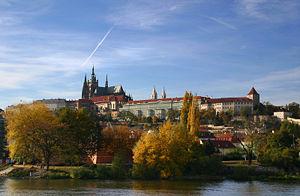
Vue panoramic du Chateau de Prague depuis la Vieille-Ville
Ma patrie est un cycle de six poèmes symphoniques composé entre 1874 et 1879 par le compositeur tchèque Bedřich Smetana en référence au mythe fondateur patriotique de sa patrie la Bohême. La première exécution complète des six poèmes a lieu le 5 novembre 1882 au Palais Žofín de Prague sous la direction d'Adolf Čech. Cette oeuvre est interprétée au printemps tous les 12 mai, jour anniversaire de sa disparition, en ouverture du Festival du Printemps de Prague.